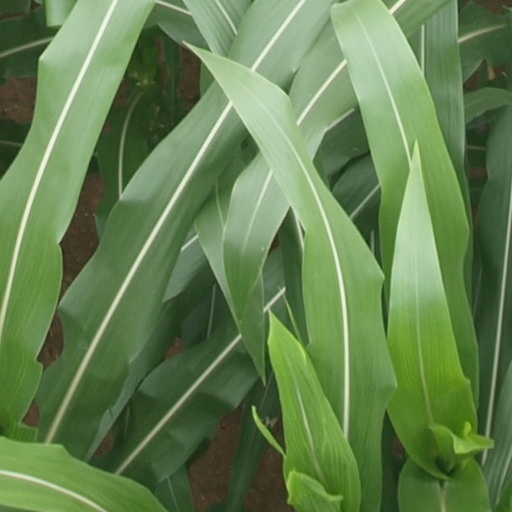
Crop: maize; corn